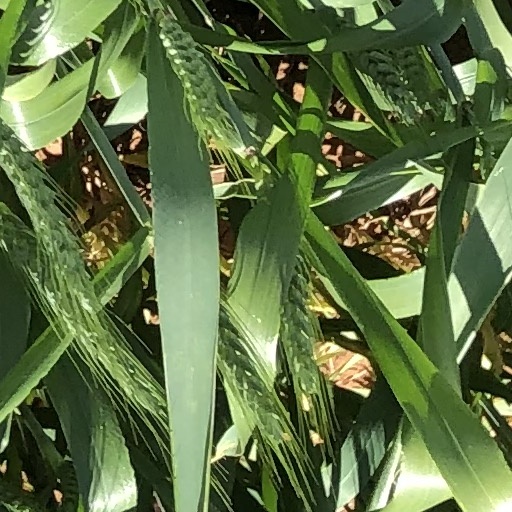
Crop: wheat